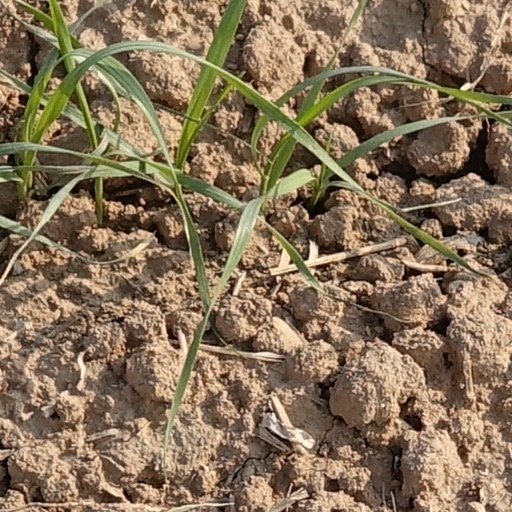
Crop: wheat